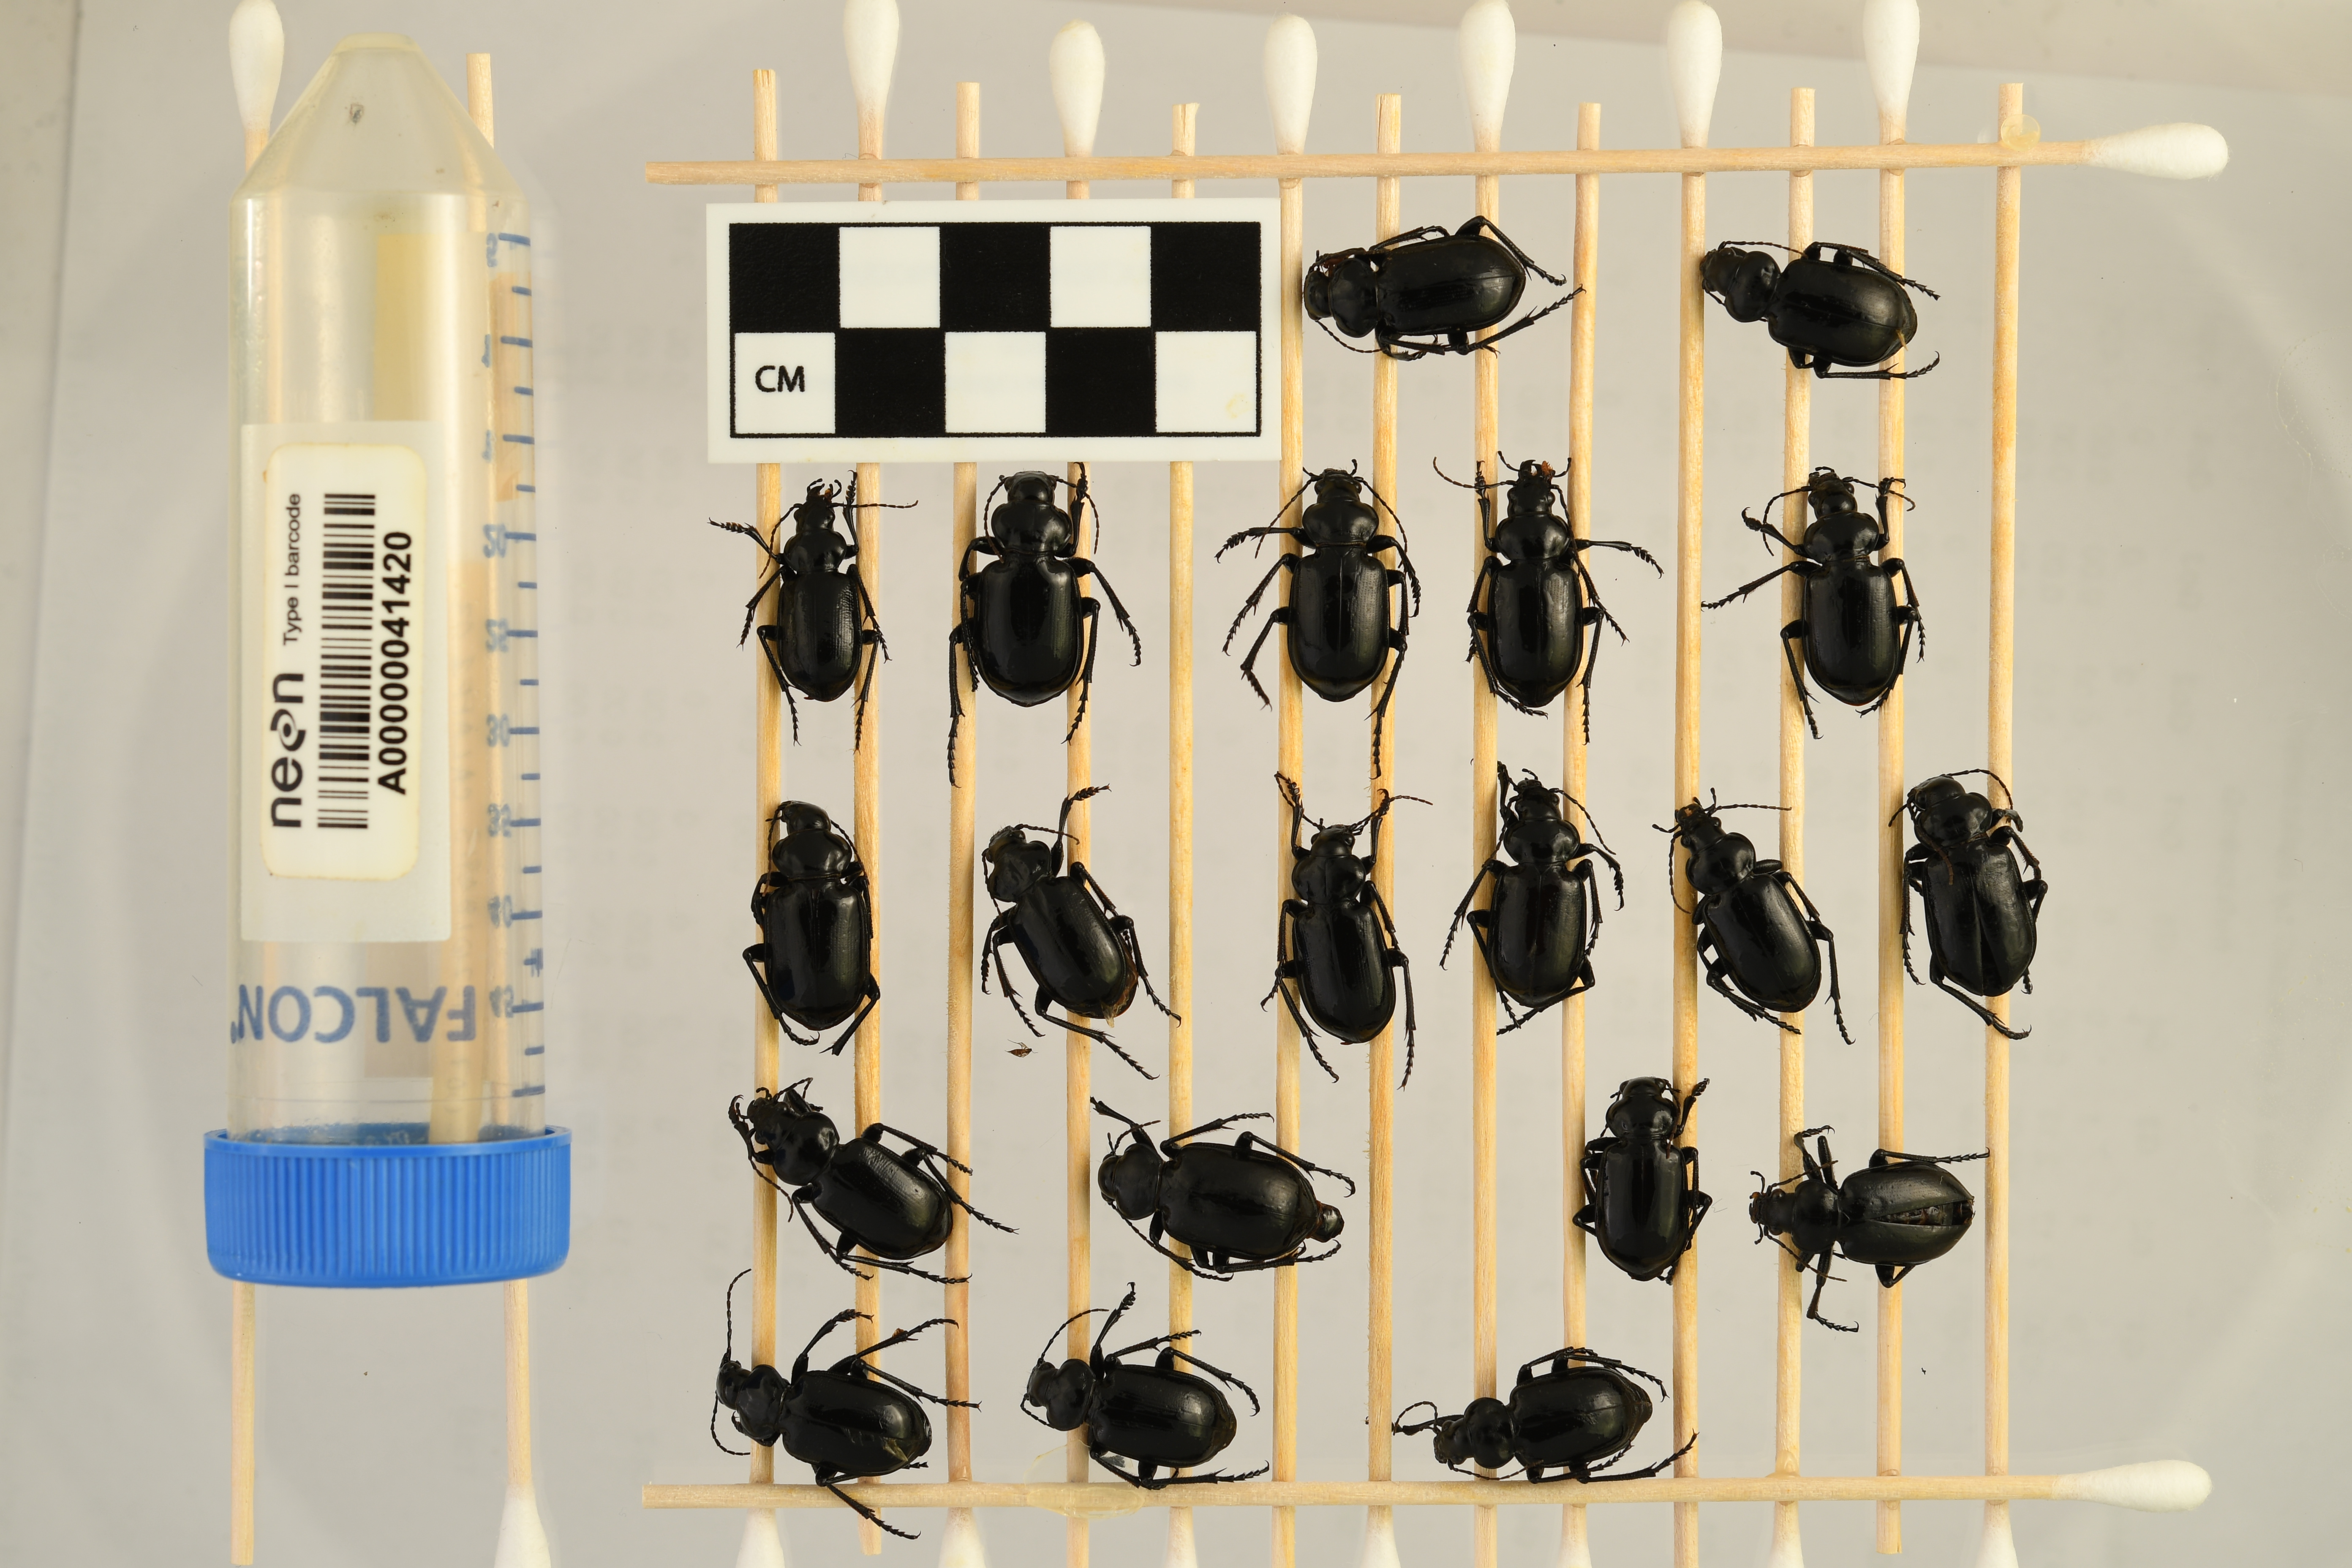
Calosoma affine — Konza Prairie Agroecosystem NEON, plot KONA_007. Beetle 1, ElytraLength: 1.479 cm (lying flat: Yes)

Calosoma affine — Konza Prairie Agroecosystem NEON, plot KONA_007. Beetle 1, ElytraWidth: 0.7967 cm (lying flat: Yes)

Calosoma affine — Konza Prairie Agroecosystem NEON, plot KONA_007. Beetle 2, ElytraLength: 1.393 cm (lying flat: Yes)

Calosoma affine — Konza Prairie Agroecosystem NEON, plot KONA_007. Beetle 2, ElytraWidth: 0.8153 cm (lying flat: Yes)

Calosoma affine — Konza Prairie Agroecosystem NEON, plot KONA_007. Beetle 3, ElytraLength: 1.28 cm (lying flat: Yes)

Calosoma affine — Konza Prairie Agroecosystem NEON, plot KONA_007. Beetle 3, ElytraWidth: 0.7337 cm (lying flat: Yes)

Calosoma affine — Konza Prairie Agroecosystem NEON, plot KONA_007. Beetle 4, ElytraLength: 1.5 cm (lying flat: Yes)

Calosoma affine — Konza Prairie Agroecosystem NEON, plot KONA_007. Beetle 4, ElytraWidth: 0.9333 cm (lying flat: Yes)

Calosoma affine — Konza Prairie Agroecosystem NEON, plot KONA_007. Beetle 5, ElytraLength: 1.523 cm (lying flat: Yes)

Calosoma affine — Konza Prairie Agroecosystem NEON, plot KONA_007. Beetle 5, ElytraWidth: 0.8778 cm (lying flat: Yes)

Calosoma affine — Konza Prairie Agroecosystem NEON, plot KONA_007. Beetle 6, ElytraLength: 1.423 cm (lying flat: Yes)

Calosoma affine — Konza Prairie Agroecosystem NEON, plot KONA_007. Beetle 6, ElytraWidth: 0.8444 cm (lying flat: Yes)

Calosoma affine — Konza Prairie Agroecosystem NEON, plot KONA_007. Beetle 7, ElytraLength: 1.424 cm (lying flat: Yes)

Calosoma affine — Konza Prairie Agroecosystem NEON, plot KONA_007. Beetle 7, ElytraWidth: 0.8456 cm (lying flat: Yes)

Calosoma affine — Konza Prairie Agroecosystem NEON, plot KONA_007. Beetle 8, ElytraLength: 1.49 cm (lying flat: Yes)

Calosoma affine — Konza Prairie Agroecosystem NEON, plot KONA_007. Beetle 8, ElytraWidth: 0.9334 cm (lying flat: Yes)

Calosoma affine — Konza Prairie Agroecosystem NEON, plot KONA_007. Beetle 9, ElytraLength: 1.393 cm (lying flat: Yes)

Calosoma affine — Konza Prairie Agroecosystem NEON, plot KONA_007. Beetle 9, ElytraWidth: 0.8138 cm (lying flat: Yes)

Calosoma affine — Konza Prairie Agroecosystem NEON, plot KONA_007. Beetle 10, ElytraLength: 1.423 cm (lying flat: Yes)

Calosoma affine — Konza Prairie Agroecosystem NEON, plot KONA_007. Beetle 10, ElytraWidth: 0.822 cm (lying flat: Yes)

Calosoma affine — Konza Prairie Agroecosystem NEON, plot KONA_007. Beetle 11, ElytraLength: 1.427 cm (lying flat: Yes)

Calosoma affine — Konza Prairie Agroecosystem NEON, plot KONA_007. Beetle 11, ElytraWidth: 0.8463 cm (lying flat: Yes)

Calosoma affine — Konza Prairie Agroecosystem NEON, plot KONA_007. Beetle 12, ElytraLength: 1.338 cm (lying flat: Yes)

Calosoma affine — Konza Prairie Agroecosystem NEON, plot KONA_007. Beetle 12, ElytraWidth: 0.8105 cm (lying flat: Yes)

Calosoma affine — Konza Prairie Agroecosystem NEON, plot KONA_007. Beetle 13, ElytraLength: 1.493 cm (lying flat: No)

Calosoma affine — Konza Prairie Agroecosystem NEON, plot KONA_007. Beetle 13, ElytraWidth: 0.8762 cm (lying flat: No)

Calosoma affine — Konza Prairie Agroecosystem NEON, plot KONA_007. Beetle 14, ElytraLength: 1.376 cm (lying flat: Yes)

Calosoma affine — Konza Prairie Agroecosystem NEON, plot KONA_007. Beetle 14, ElytraWidth: 0.8538 cm (lying flat: Yes)

Calosoma affine — Konza Prairie Agroecosystem NEON, plot KONA_007. Beetle 15, ElytraLength: 1.552 cm (lying flat: Yes)

Calosoma affine — Konza Prairie Agroecosystem NEON, plot KONA_007. Beetle 15, ElytraWidth: 0.9414 cm (lying flat: Yes)

Calosoma affine — Konza Prairie Agroecosystem NEON, plot KONA_007. Beetle 16, ElytraLength: 1.357 cm (lying flat: Yes)

Calosoma affine — Konza Prairie Agroecosystem NEON, plot KONA_007. Beetle 16, ElytraWidth: 0.8003 cm (lying flat: Yes)

Calosoma affine — Konza Prairie Agroecosystem NEON, plot KONA_007. Beetle 17, ElytraLength: 1.348 cm (lying flat: No)

Calosoma affine — Konza Prairie Agroecosystem NEON, plot KONA_007. Beetle 17, ElytraWidth: 0.7559 cm (lying flat: No)

Calosoma affine — Konza Prairie Agroecosystem NEON, plot KONA_007. Beetle 18, ElytraLength: 1.475 cm (lying flat: Yes)

Calosoma affine — Konza Prairie Agroecosystem NEON, plot KONA_007. Beetle 18, ElytraWidth: 0.8462 cm (lying flat: Yes)

Calosoma affine — Konza Prairie Agroecosystem NEON, plot KONA_007. Beetle 19, ElytraLength: 1.351 cm (lying flat: Yes)

Calosoma affine — Konza Prairie Agroecosystem NEON, plot KONA_007. Beetle 19, ElytraWidth: 0.8436 cm (lying flat: Yes)

Calosoma affine — Konza Prairie Agroecosystem NEON, plot KONA_007. Beetle 20, ElytraLength: 1.303 cm (lying flat: Yes)

Calosoma affine — Konza Prairie Agroecosystem NEON, plot KONA_007. Beetle 20, ElytraWidth: 0.8172 cm (lying flat: Yes)